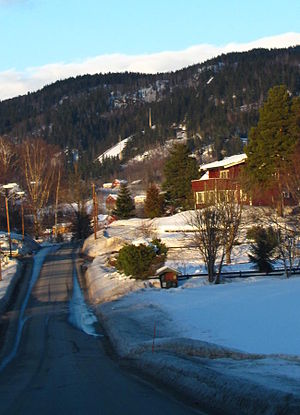
Modum / Areal og befolkning
Skiflyvningsbakken i skoven ovenfor Vikersund, set fra Heggenveien
Modum er en kommune i Viken fylke i Norge.